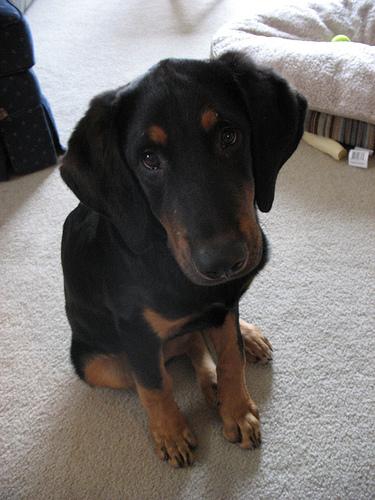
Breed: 225-n000062-black_and_tan_coonhound